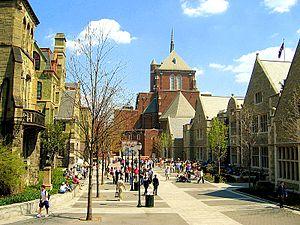
Philadelphie, surnommée Philly, est une ville du Commonwealth de Pennsylvanie, située dans le Nord-Est des États-Unis, entre New York et Washington D.C. Le nom de la ville, choisi par William Penn, signifie « amitié fraternelle » en grec, car elle devait être un îlot de tolérance religieuse.